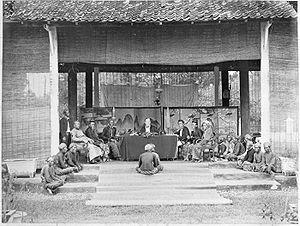
Pati est une ville d'Indonésie dans la province de Java central.